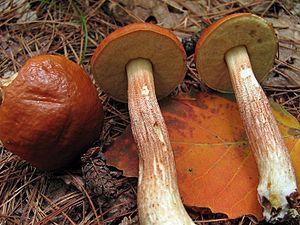
Cet article contient une liste des espèces de champignon du genre Boletus.